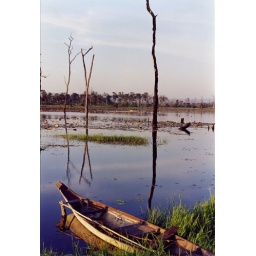
A boat next to the lake Ta Mok built in Anlong Veng, Cambodia.